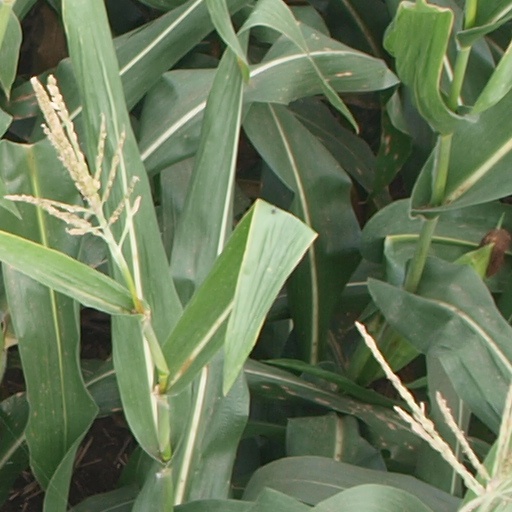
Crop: maize; corn